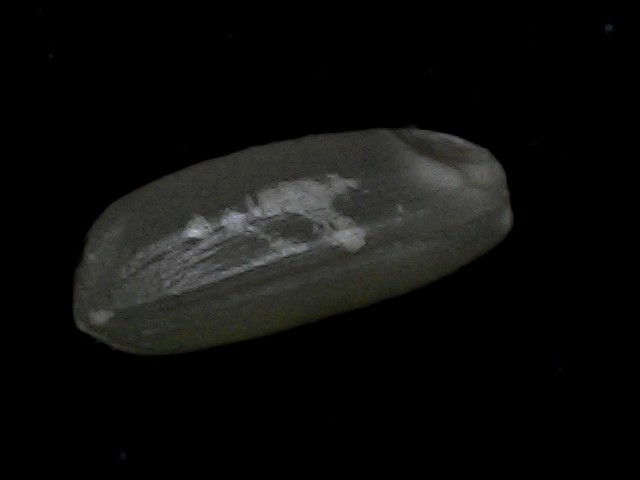
Rice variety: BD95